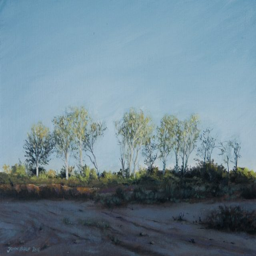
oil painting of some poplar trees